Ankara Atatürk High School

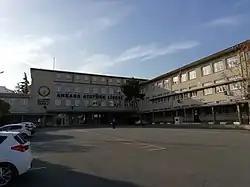
A view of Ankara Ataürk High School

Ankara Atatürk High School is a public co-educational Anatolian high school located near the Sıhhiye district of Çankaya, Ankara.